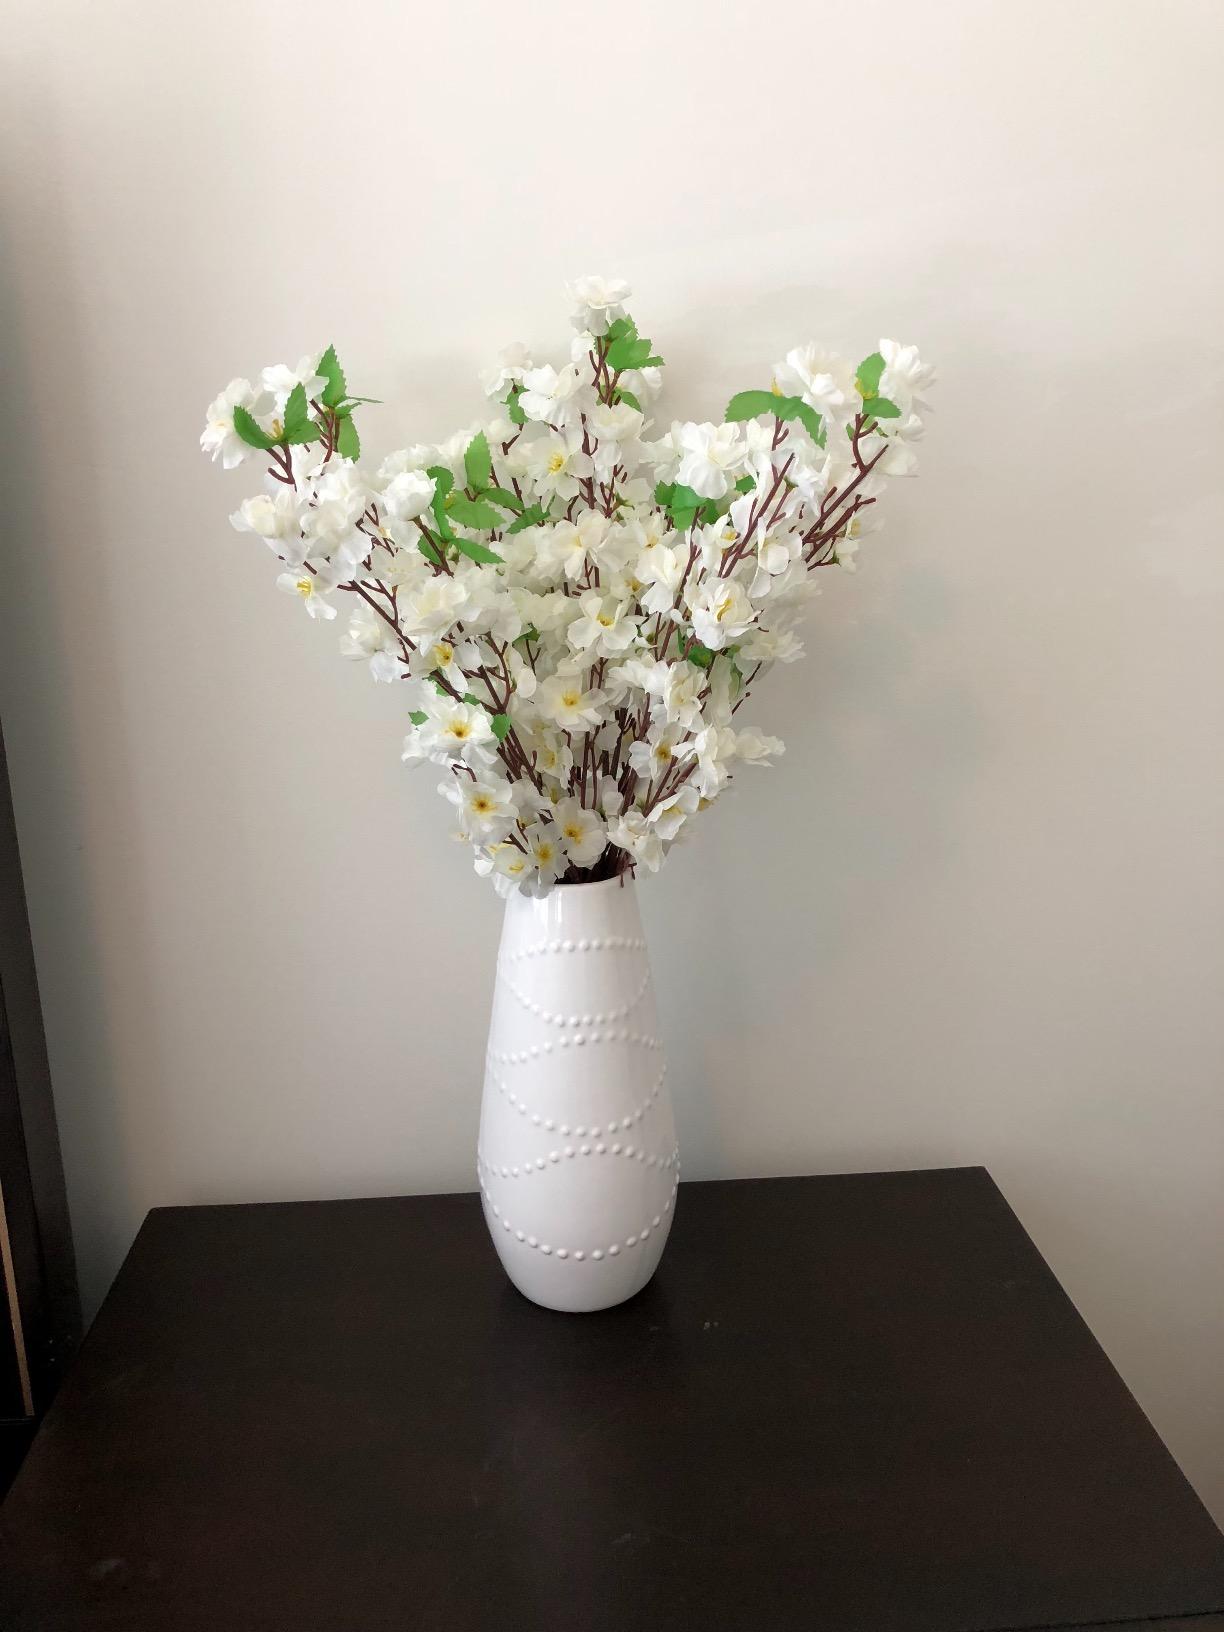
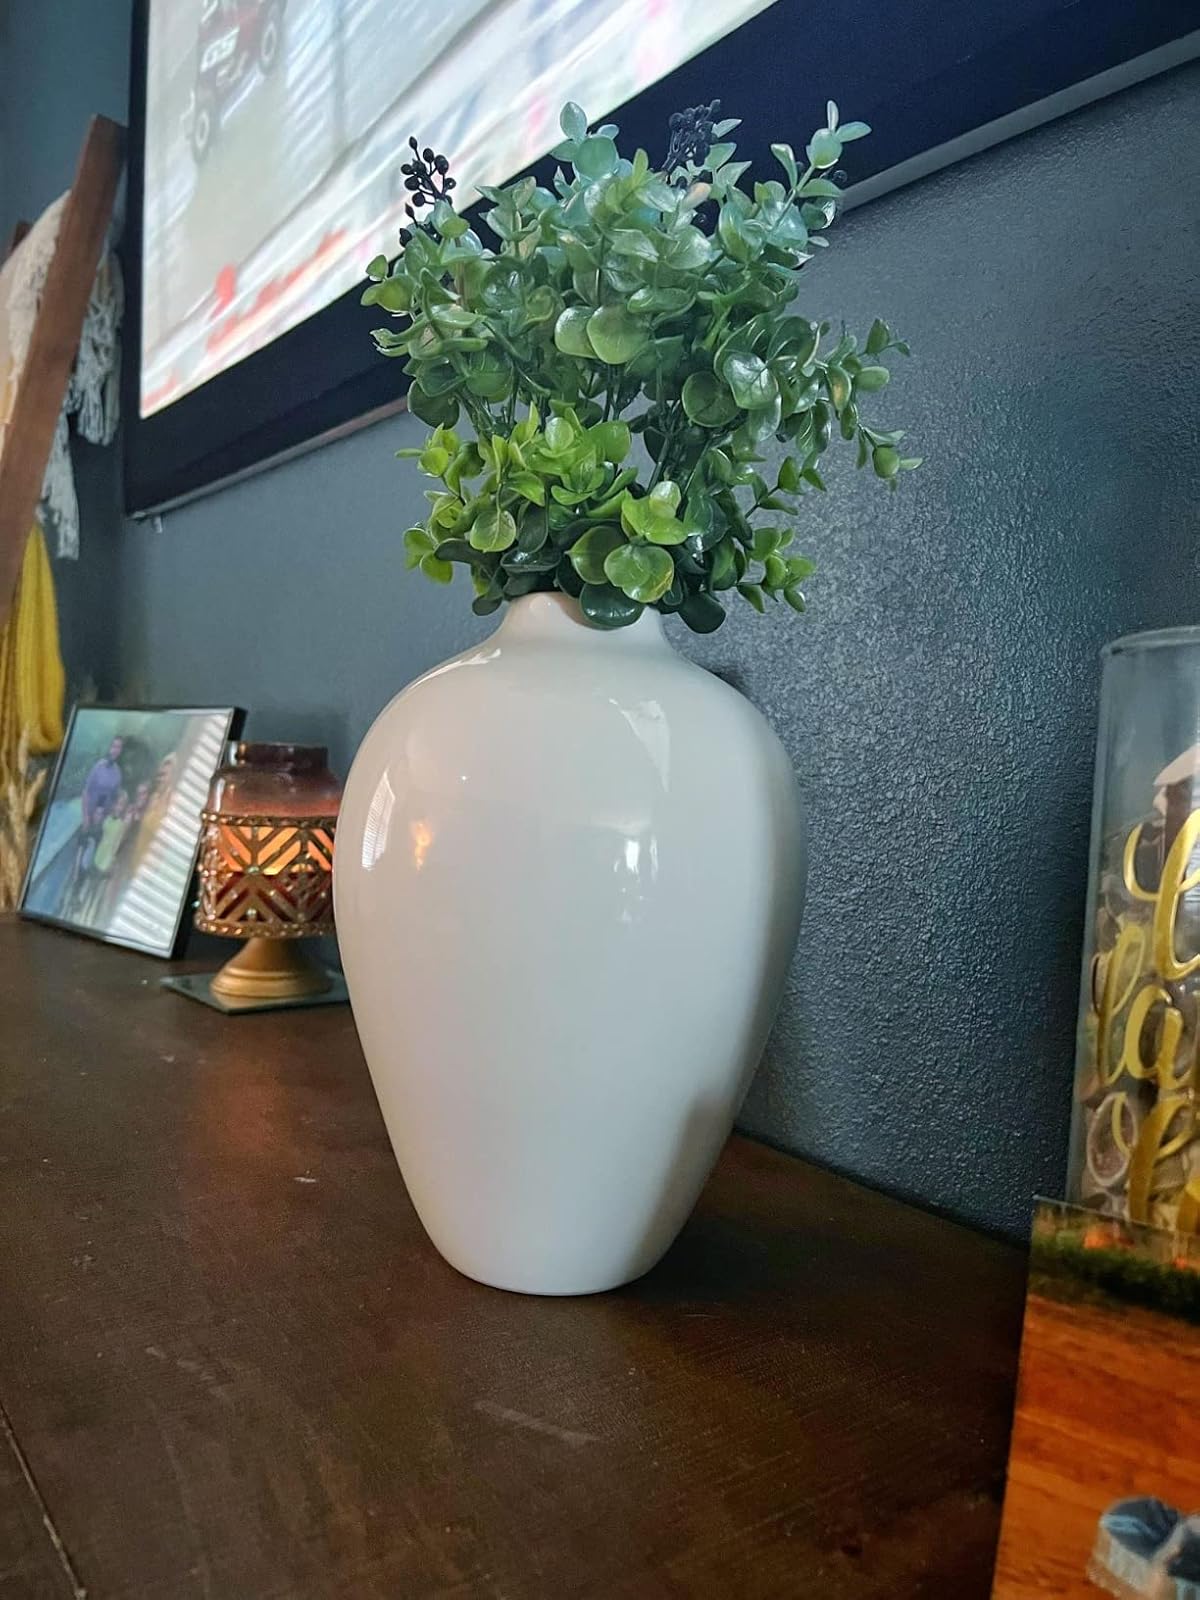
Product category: vase
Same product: no